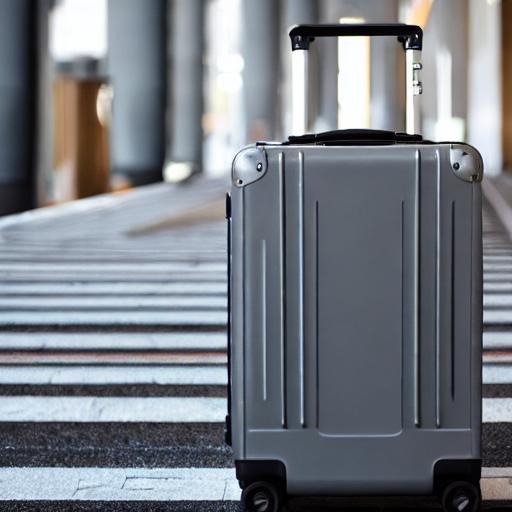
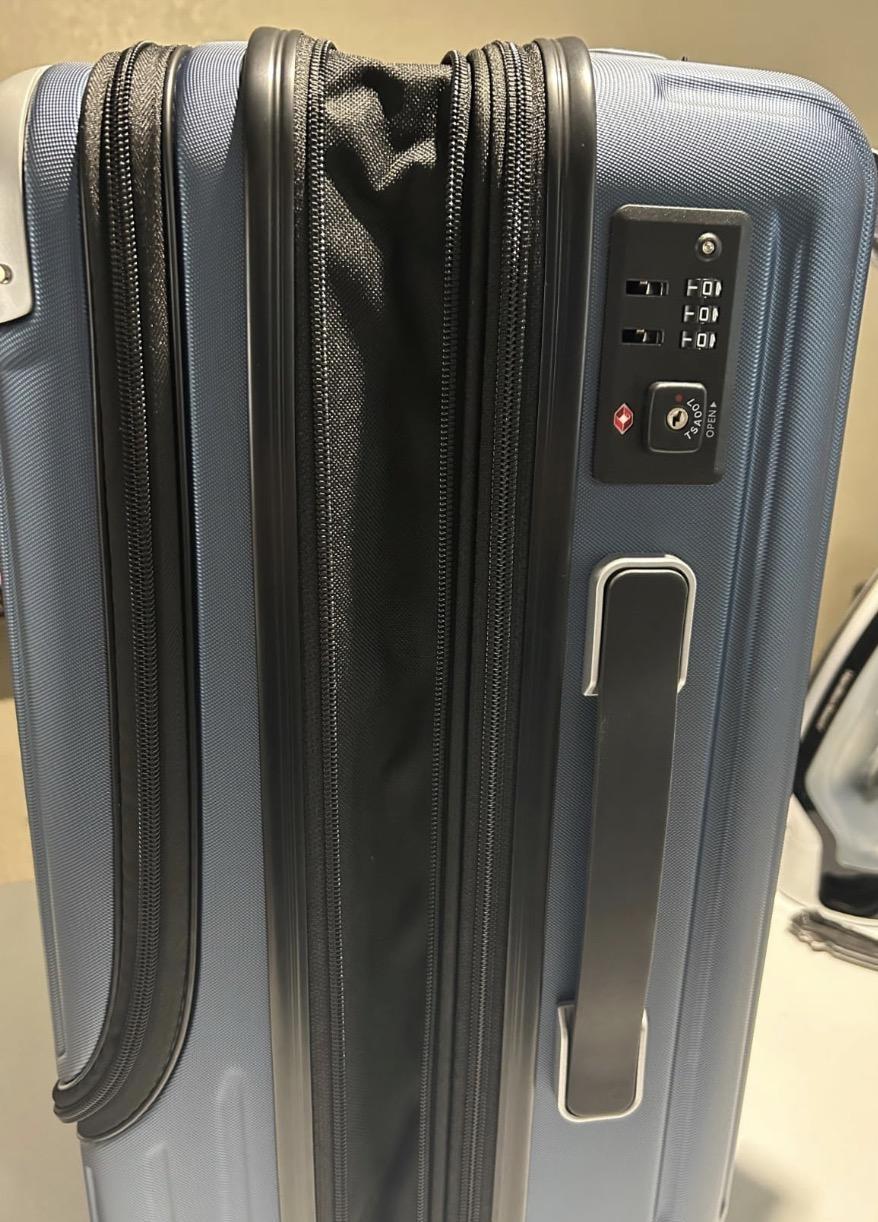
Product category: items_tea
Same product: no